Ed Levinson

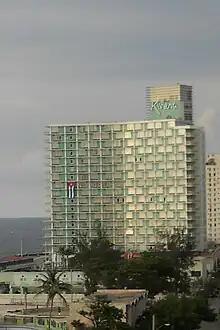
Havana Riviera

Levinson partnered with Lou Lurie, a San Francisco financier who had experience with hotels in Miami, to build the 15-story Fremont, the first refined hotel in downtown Las Vegas.